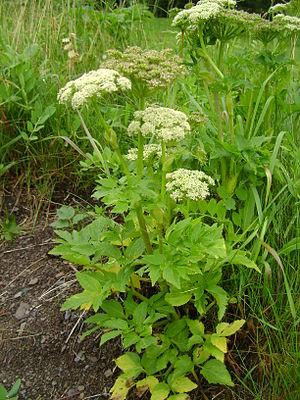
Céloplèvre brillante (Angelica lucidula L., syn. Coelopleurum lucidum (L.) Fern.) poussant sur la berge du fleuve Saint-Laurent, au Parc de l'Ancien-Quai, à Saint-André-de-Kamouraska, au Québec.